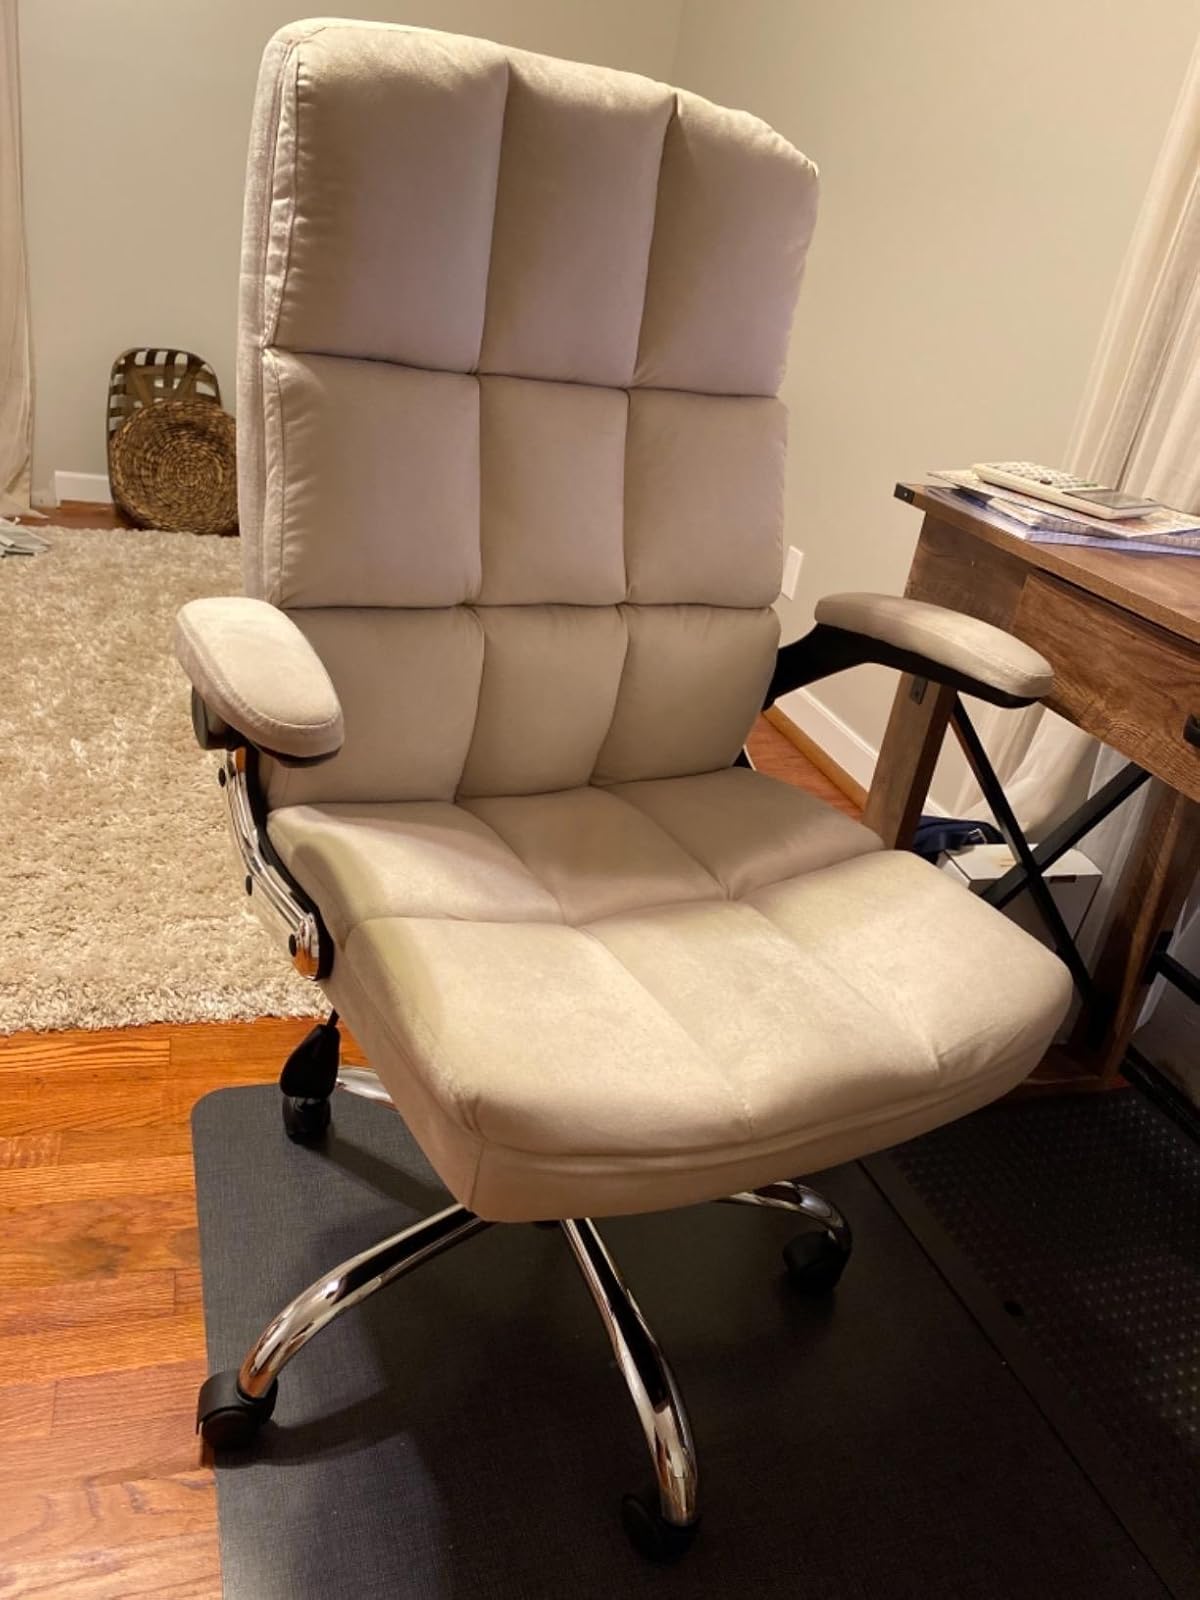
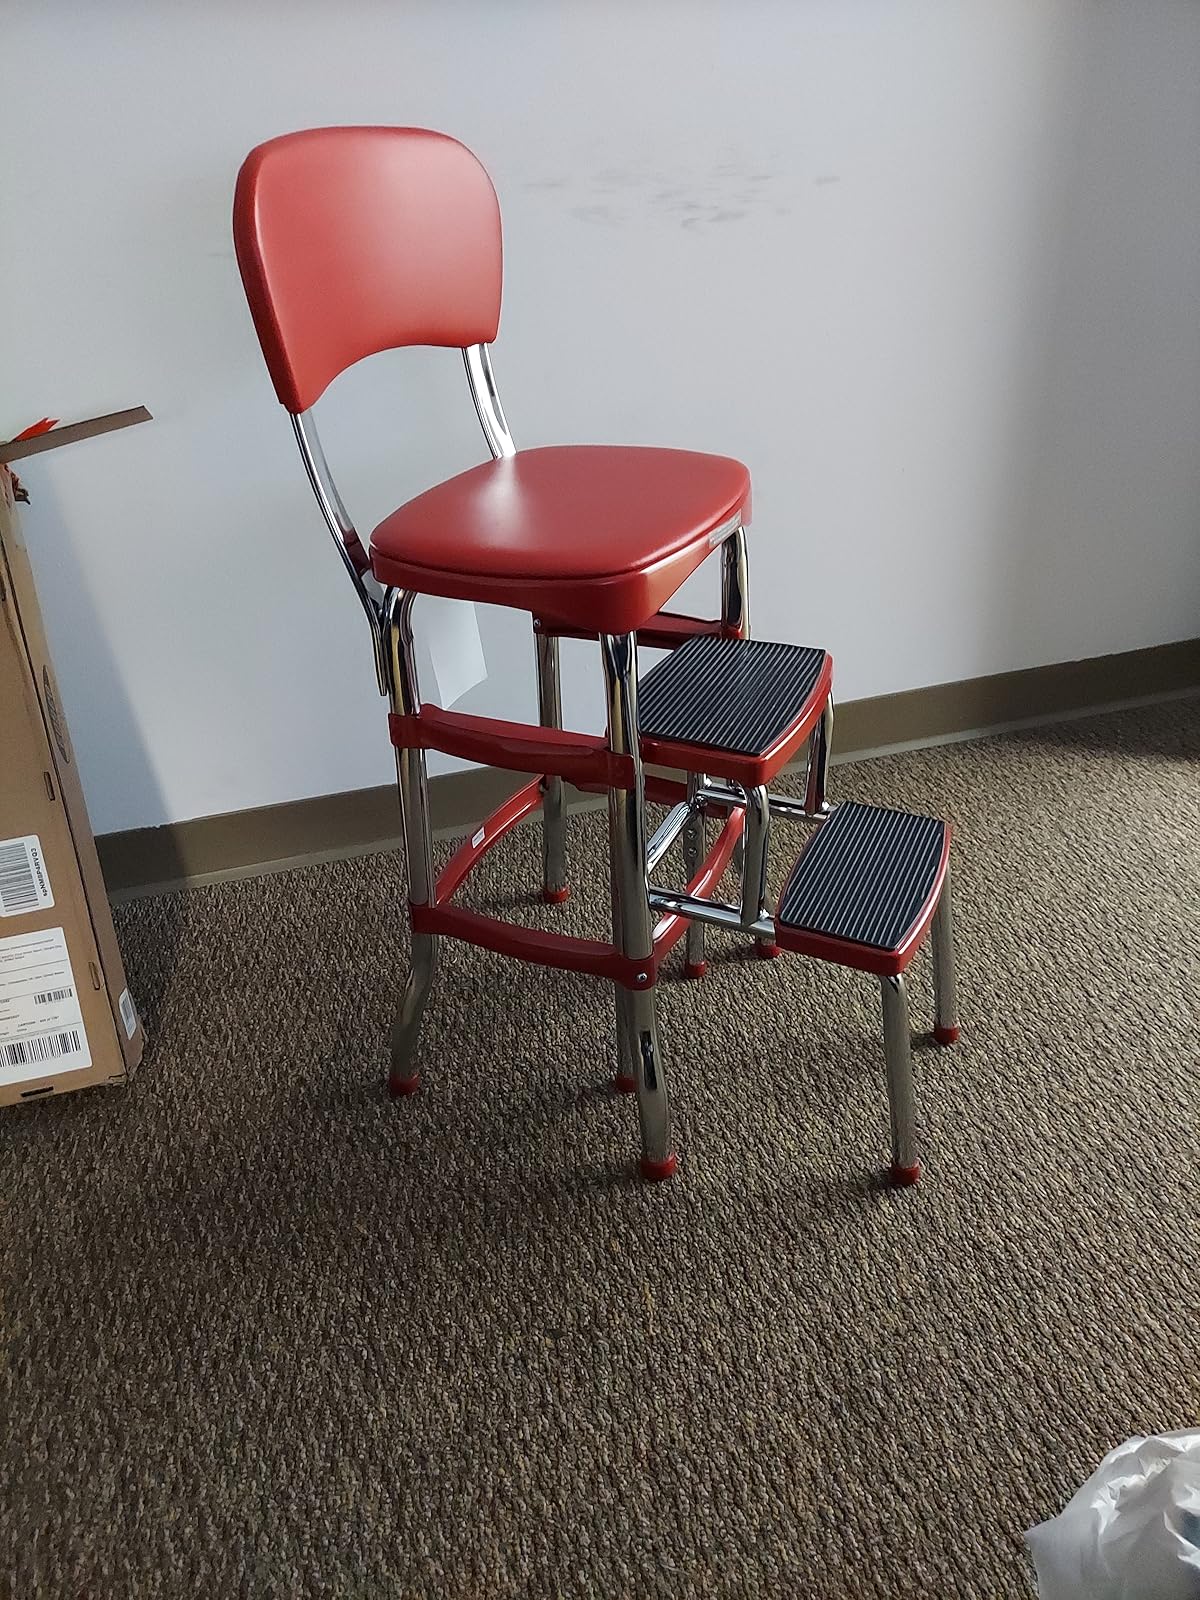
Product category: items_chair
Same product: no